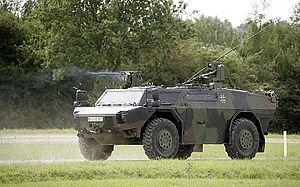
La Bundeswehr est l'armée nationale de la République fédérale d’Allemagne depuis 1955. Les forces armées de la Fédération sont contrôlées en temps de paix par le ministère de la défense. Le ministre de la défense est le seul civil qui peut donner des ordres aux militaires, ce qui assure le primat du politique sur le militaire.
Un véhicule militaire de reconnaissance est un véhicule destiné aux missions de reconnaissance militaire. Celle-ci peut être blindée, on parle alors de reconnaissance blindée.